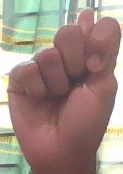
ASL sign: T